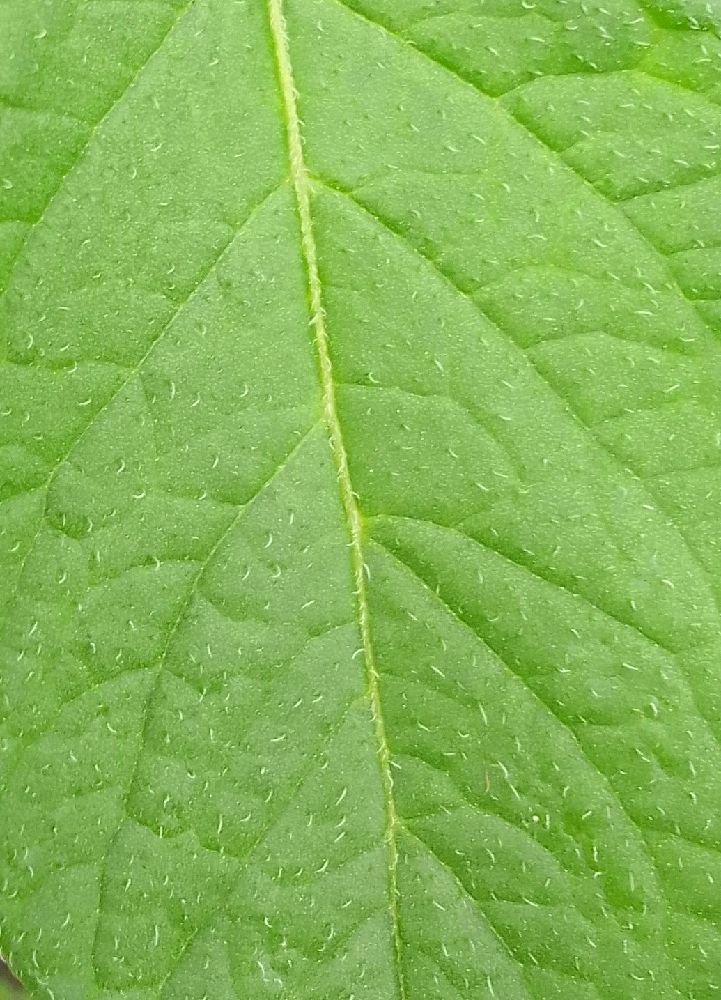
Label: Healthy